Liposome

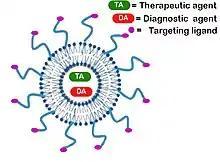
Pictorial representation of targeted theranostics liposomal delivery

Further advances in liposome research have been able to allow liposomes to avoid detection by the body's immune system, specifically, the cells of reticuloendothelial system (RES). These liposomes are known as "stealth liposomes". They were first proposed by G. Cevc and G. Blume and, independently and soon thereafter, the groups of L. Huang and Vladimir Torchilin and are constructed with PEG (Polyethylene Glycol) studding the outside of the membrane. The PEG coating, which is inert in the body, allows for longer circulatory life for the drug delivery mechanism. Studies have also shown that PEGylated liposomes elicit anti-IgM antibodies, thus leading to an enhanced blood clearance of the liposomes upon re-injection, depending on lipid dose and time interval between injections. In addition to a PEG coating, some stealth liposomes also have some sort of biological species attached as a ligand to the liposome, to enable binding via a specific expression on the targeted drug delivery site. These targeting ligands could be monoclonal antibodies (making an immunoliposome), vitamins, or specific antigens, but must be accessible. Targeted liposomes can target certain cell type in the body and deliver drugs that would otherwise be systemically delivered. Naturally toxic drugs can be much less systemically toxic if delivered only to diseased tissues. Polymersomes, morphologically related to liposomes, can also be used this way. Also morphologically related to liposomes are highly deformable vesicles, designed for non-invasive transdermal material delivery, known as transfersomes.